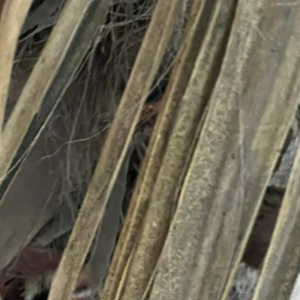
Label: Fusarium Wilt